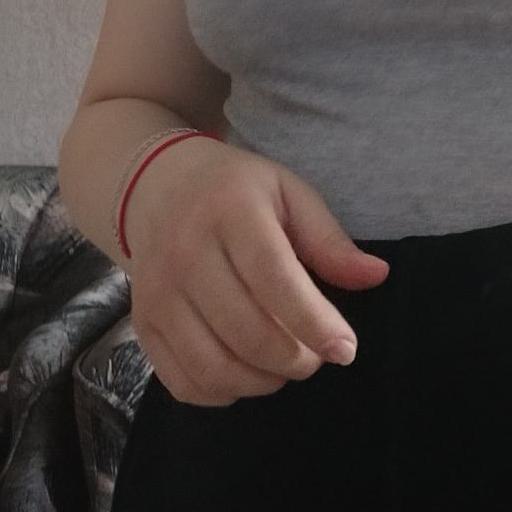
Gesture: no_gesture